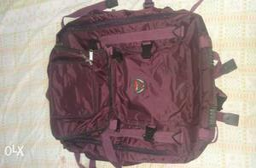
a bag is in very good condition ... few months